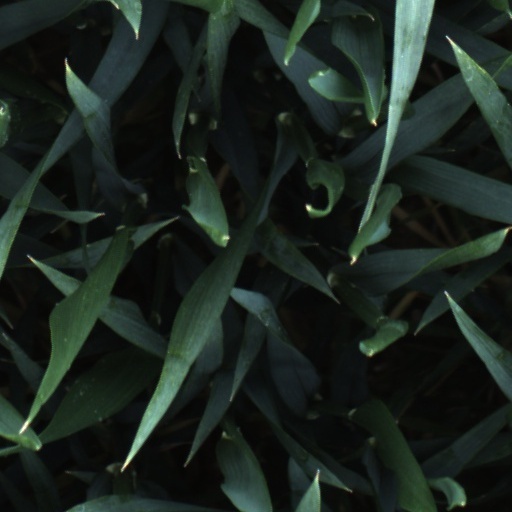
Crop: wheat